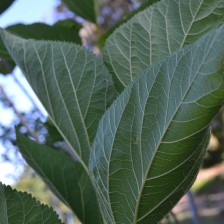
Variety: ChiangMaiBuriram60